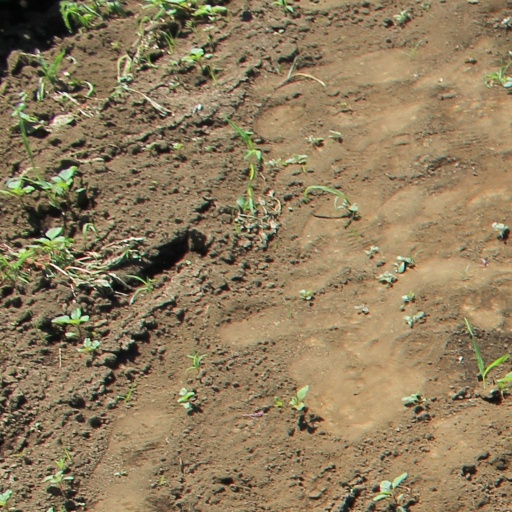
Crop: soybean